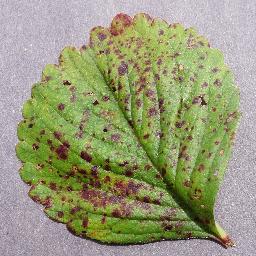
Label: Strawberry___Leaf_scorch